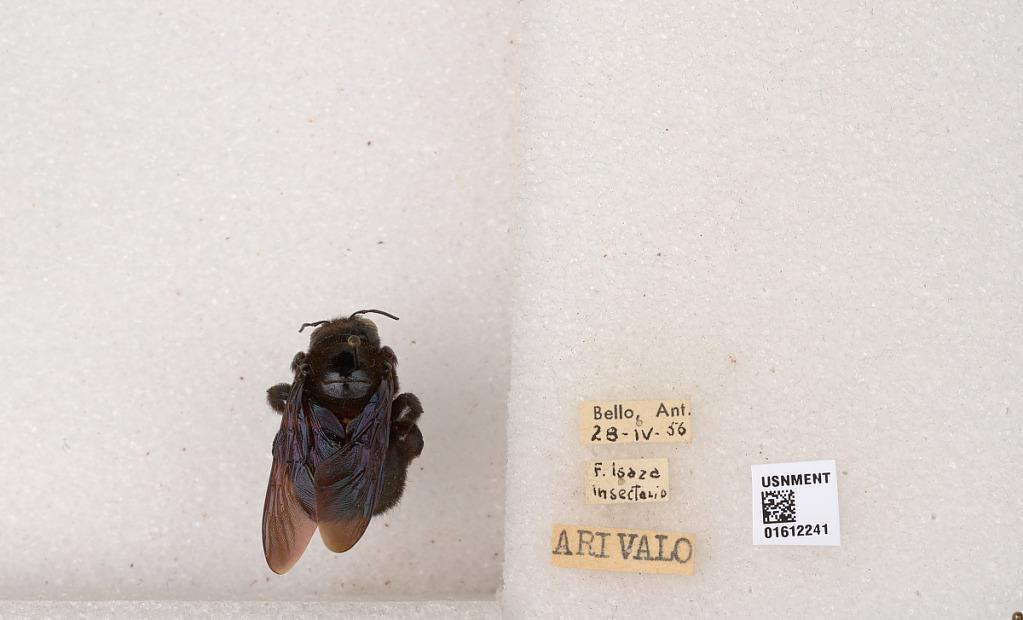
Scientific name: Xylocopa (Neoxylocopa) sp.
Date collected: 1956-4-28
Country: Colombia
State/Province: Antioquia
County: Bello
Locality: Bello